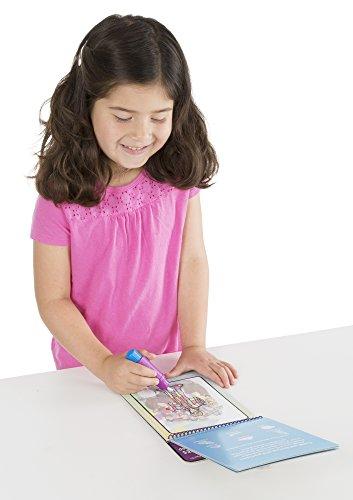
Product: Melissa & Doug On the Go Water Wow! 3-Pack (The Original Reusable Water-Reveal Coloring Books - Animal, Alphabet, Bible Stories - Great Gift for Girls and Boys - Best for 3, 4, 5, 6, and 7 Year Olds)
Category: Toys & Games | Arts & Crafts | Craft Kits | Paint with Water Kits
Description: NO-MESS ACTIVITY BOOK 3-PACK: The Melissa and Doug On the Go Water Wow Activity Pad 3-Pack features themed watercolor books Animal, Alphabet, Bible Stories that each include 4 reusable pages and come with a refillable water pen.
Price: $13.83
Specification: ProductDimensions:6.5x3.5x10inches|ItemWeight:1.2pounds|ShippingWeight:1.4pounds(Viewshippingratesandpolicies)|DomesticShipping:ItemcanbeshippedwithinU.S.|InternationalShipping:ThisitemcanbeshippedtoselectcountriesoutsideoftheU.S.LearnMore|ASIN:B01K76FQTQ|Itemmodelnumber:93367|Manufacturerrecommendedage:36months-6years